Sky position (RA, Dec in degrees): 36.024, -4.246
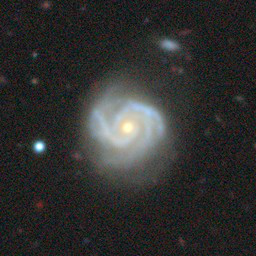
Galaxy morphology: Unbarred Loose Spiral Galaxies